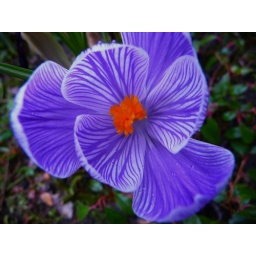
Krokus, vorgezogen im Blumentopf; Crocus, produced in the flower pot